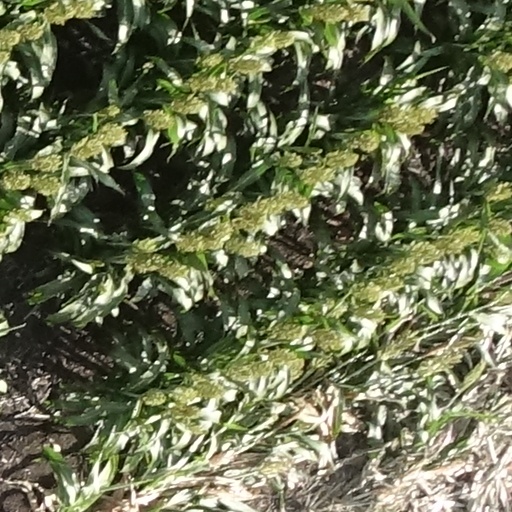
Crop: sorghum